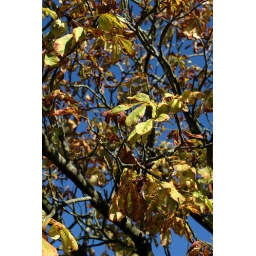
A tree and its decaying leaves near the lake at uni